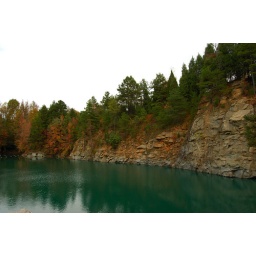
The Quarry at Carrigan Farms, looks a little like NH, feed by a under ground spring. The water is 25' deep.